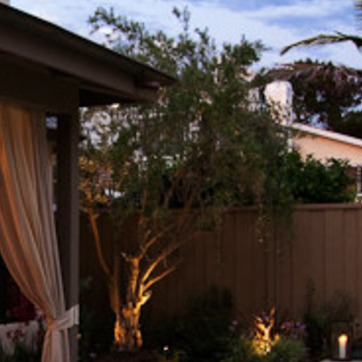
Material: foliage